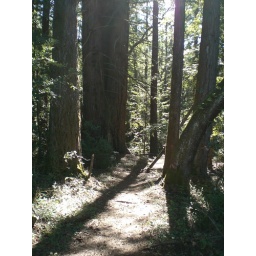
worlds largest plot of forest with all major plants fully cataloged. its wild in there.